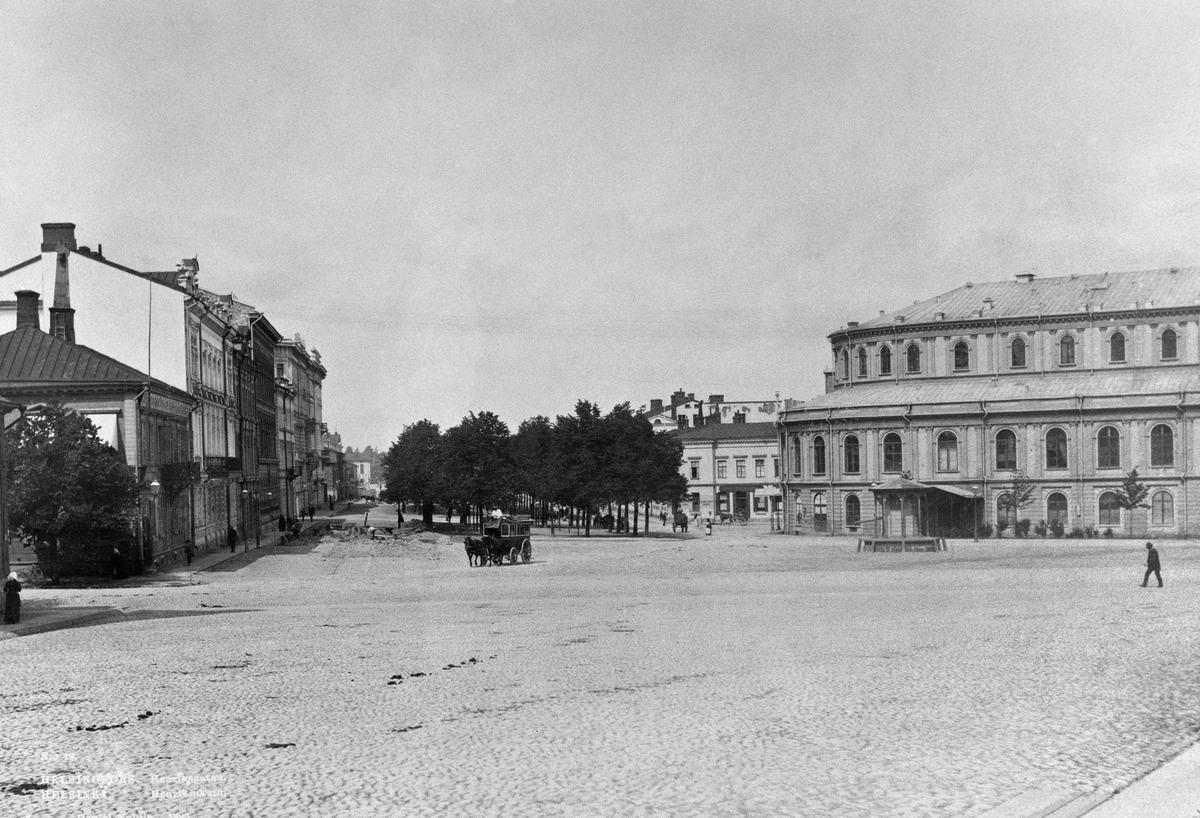
Heikinkadut (nyk
sisällön kuvaus: Heikinkadut (nyk. Mannerheimintien alkupää). mustavalkoinen
Kuvaaja: Nyblin, Daniel, valokuvaaja
Ajankohta: kuvausaika 1890
Paikka: Suomi, Uusimaa, Helsinki, Kluuvi Helsinki, Heikinkatu
Aiheet: hevosajoneuvot, teatterit